Viking 1

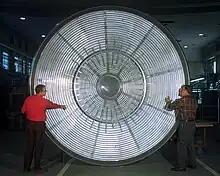
"Viking" aeroshell

The lander and its aeroshell separated from the orbiter on July 20 at 08:51 UTC. At the time of separation, the lander was orbiting at about . The aeroshell's retrorockets fired to begin the lander de-orbit maneuver. After a few hours at about altitude, the lander was reoriented for atmospheric entry. The aeroshell with its ablative heat shield slowed the craft as it plunged through the atmosphere. During this time, entry science experiments were performed by using a retarding potential analyzer, a mass spectrometer, as well as pressure, temperature, and density sensors. At altitude, traveling at about , the 16 m diameter lander parachutes deployed. Seven seconds later the aeroshell was jettisoned, and eight seconds after that the three lander legs were extended. In 45 seconds, the parachute had slowed the lander to . At altitude, retrorockets on the lander itself were ignited and, 40 seconds later at about , the lander arrived on Mars with a relatively light jolt. The legs had honeycomb aluminum shock absorbers to soften the landing.